Freedom

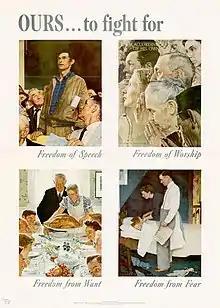
"Four Freedoms", a series of 1943 paintings by Norman Rockwell honoring Franklin D. Roosevelt's Four Freedoms, meant to describe the freedoms for which allied nations fought in World War II.

Freedom is the power or right to speak, act, and change as one wants without hindrance or restraint. Freedom is often associated with liberty and autonomy in the sense of "giving oneself one's own laws".